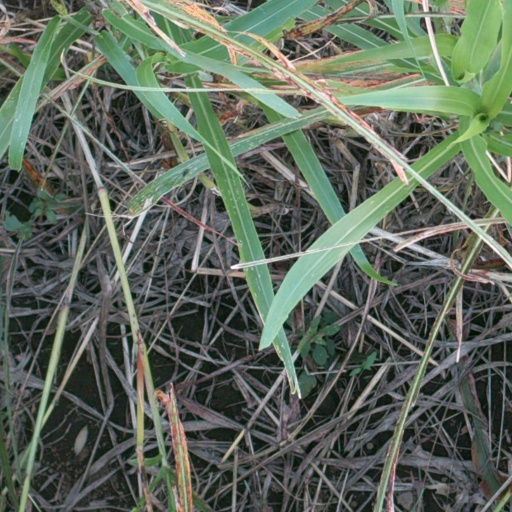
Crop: sorghum